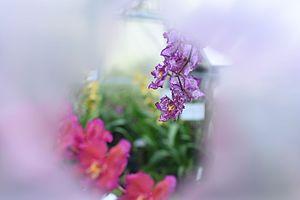
Les Oncidiinae sont une sous-tribu des Orchidaceae qui se compose d'un certain nombre de genres étroitement liés.